Rail rolling stock in New South Wales

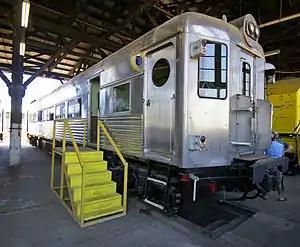
Preserved U set driving car.

The Waratah trains are a double-decker, air-conditioned train based on the Millennium trains, the order being for 78 sets of eight cars per train. The body shells were constructed in China and completed at Newcastle, New South Wales by a joint venture between the NSW Government, Downer Rail, and other companies under a public–private partnership, with delivery between 2011 and 2014 to replace the now withdrawn 6–8 car R & S Set trains. The first set went into regular service on 1 July 2011 on the Macarthur–East Hills–Airport line with the last set delivered by mid-2014.